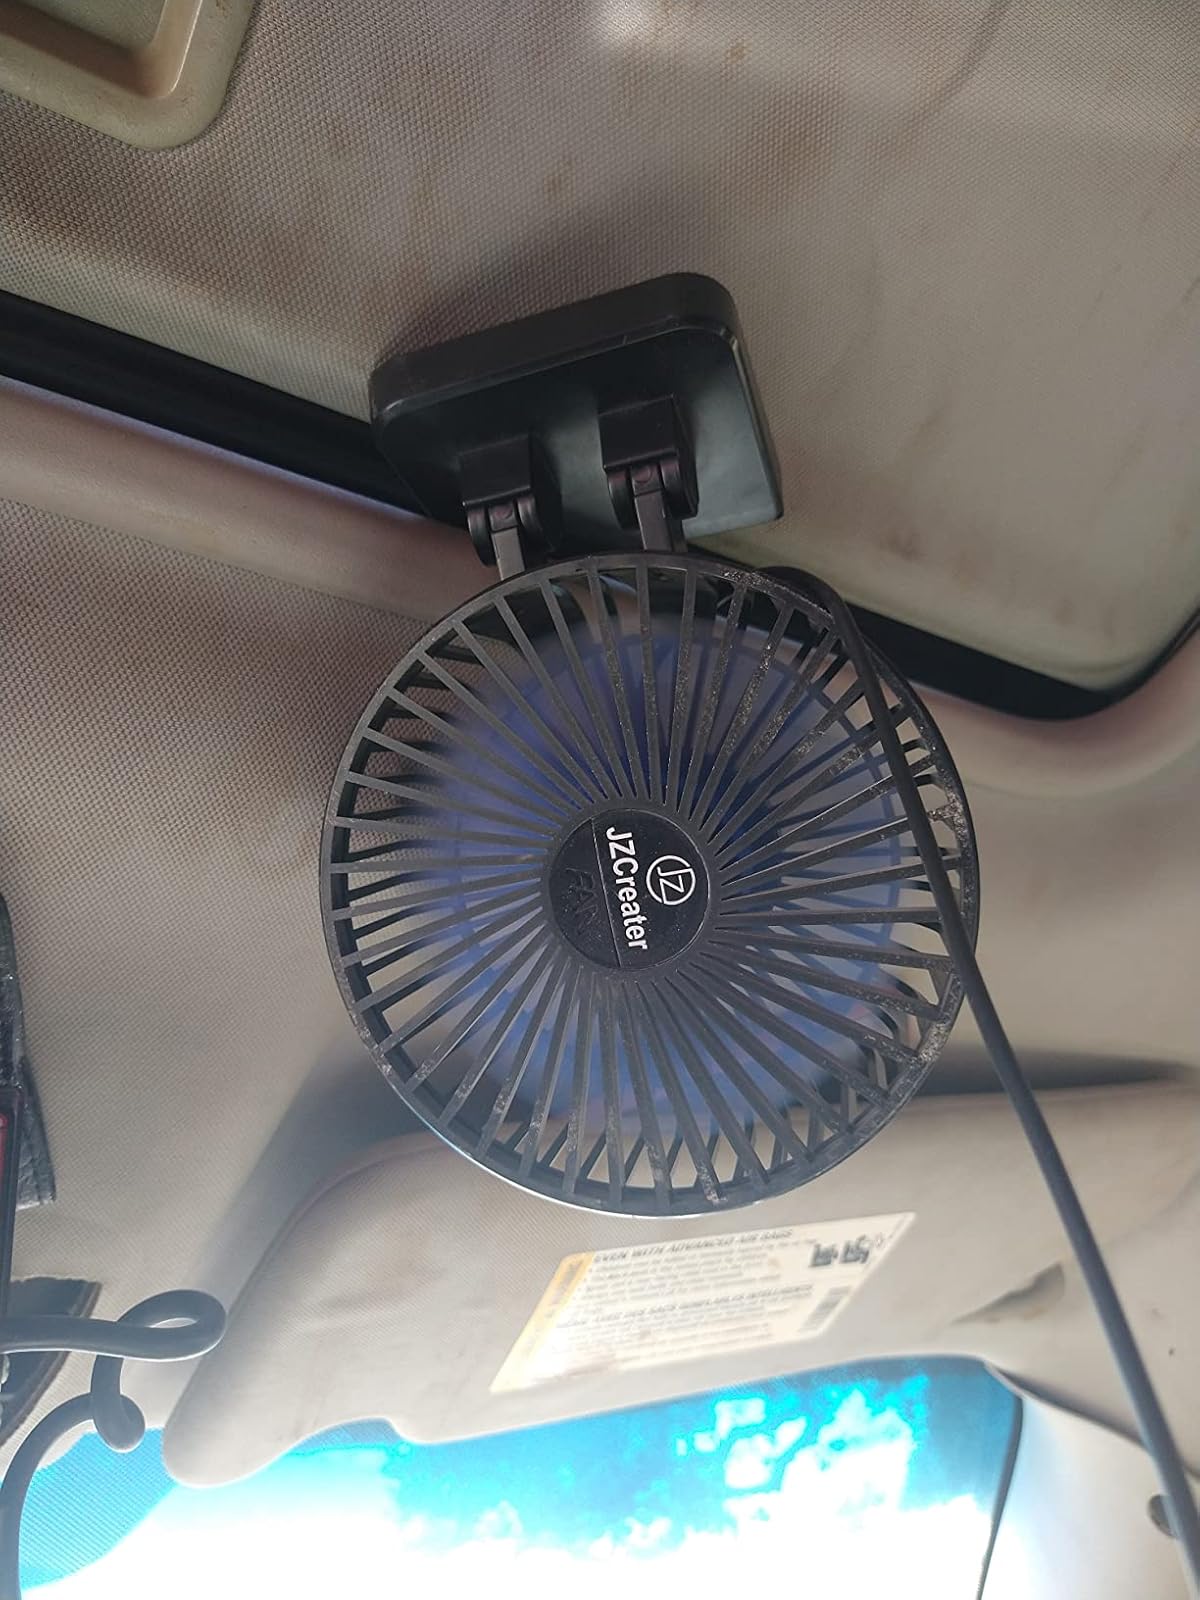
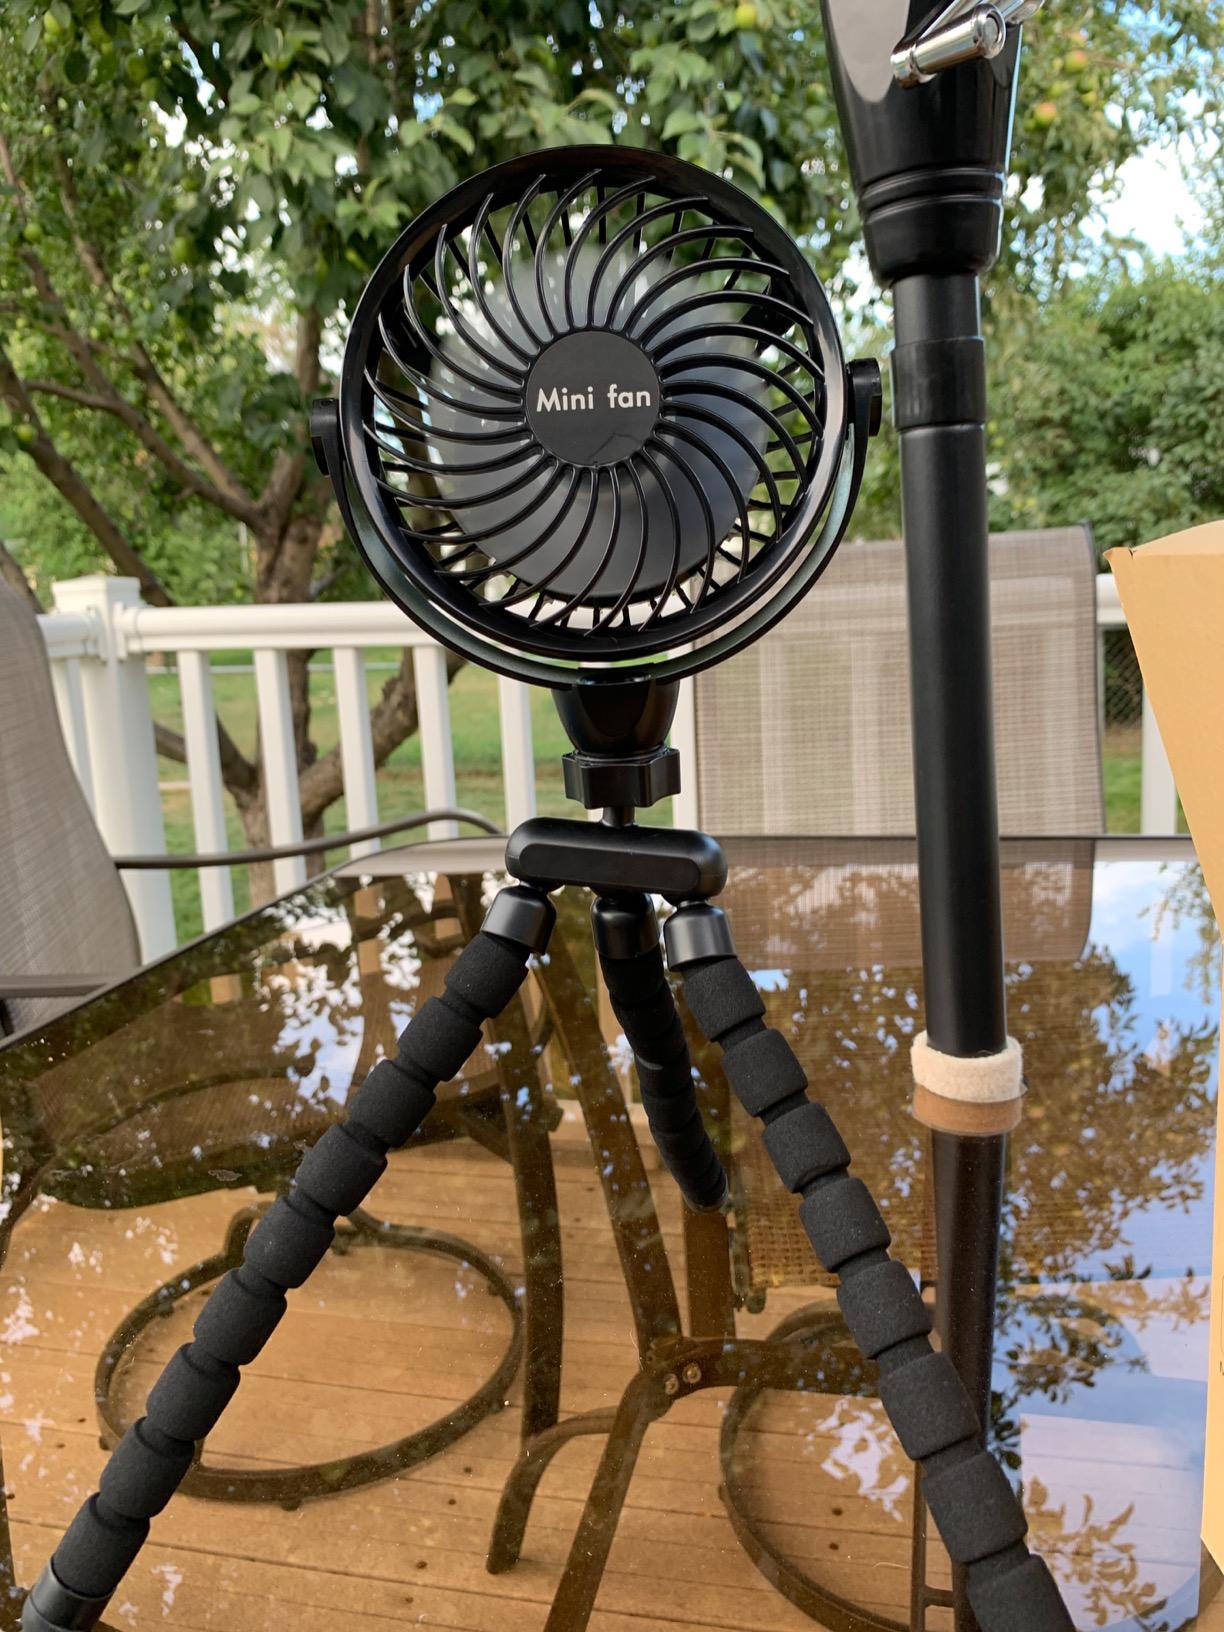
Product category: fan
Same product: no